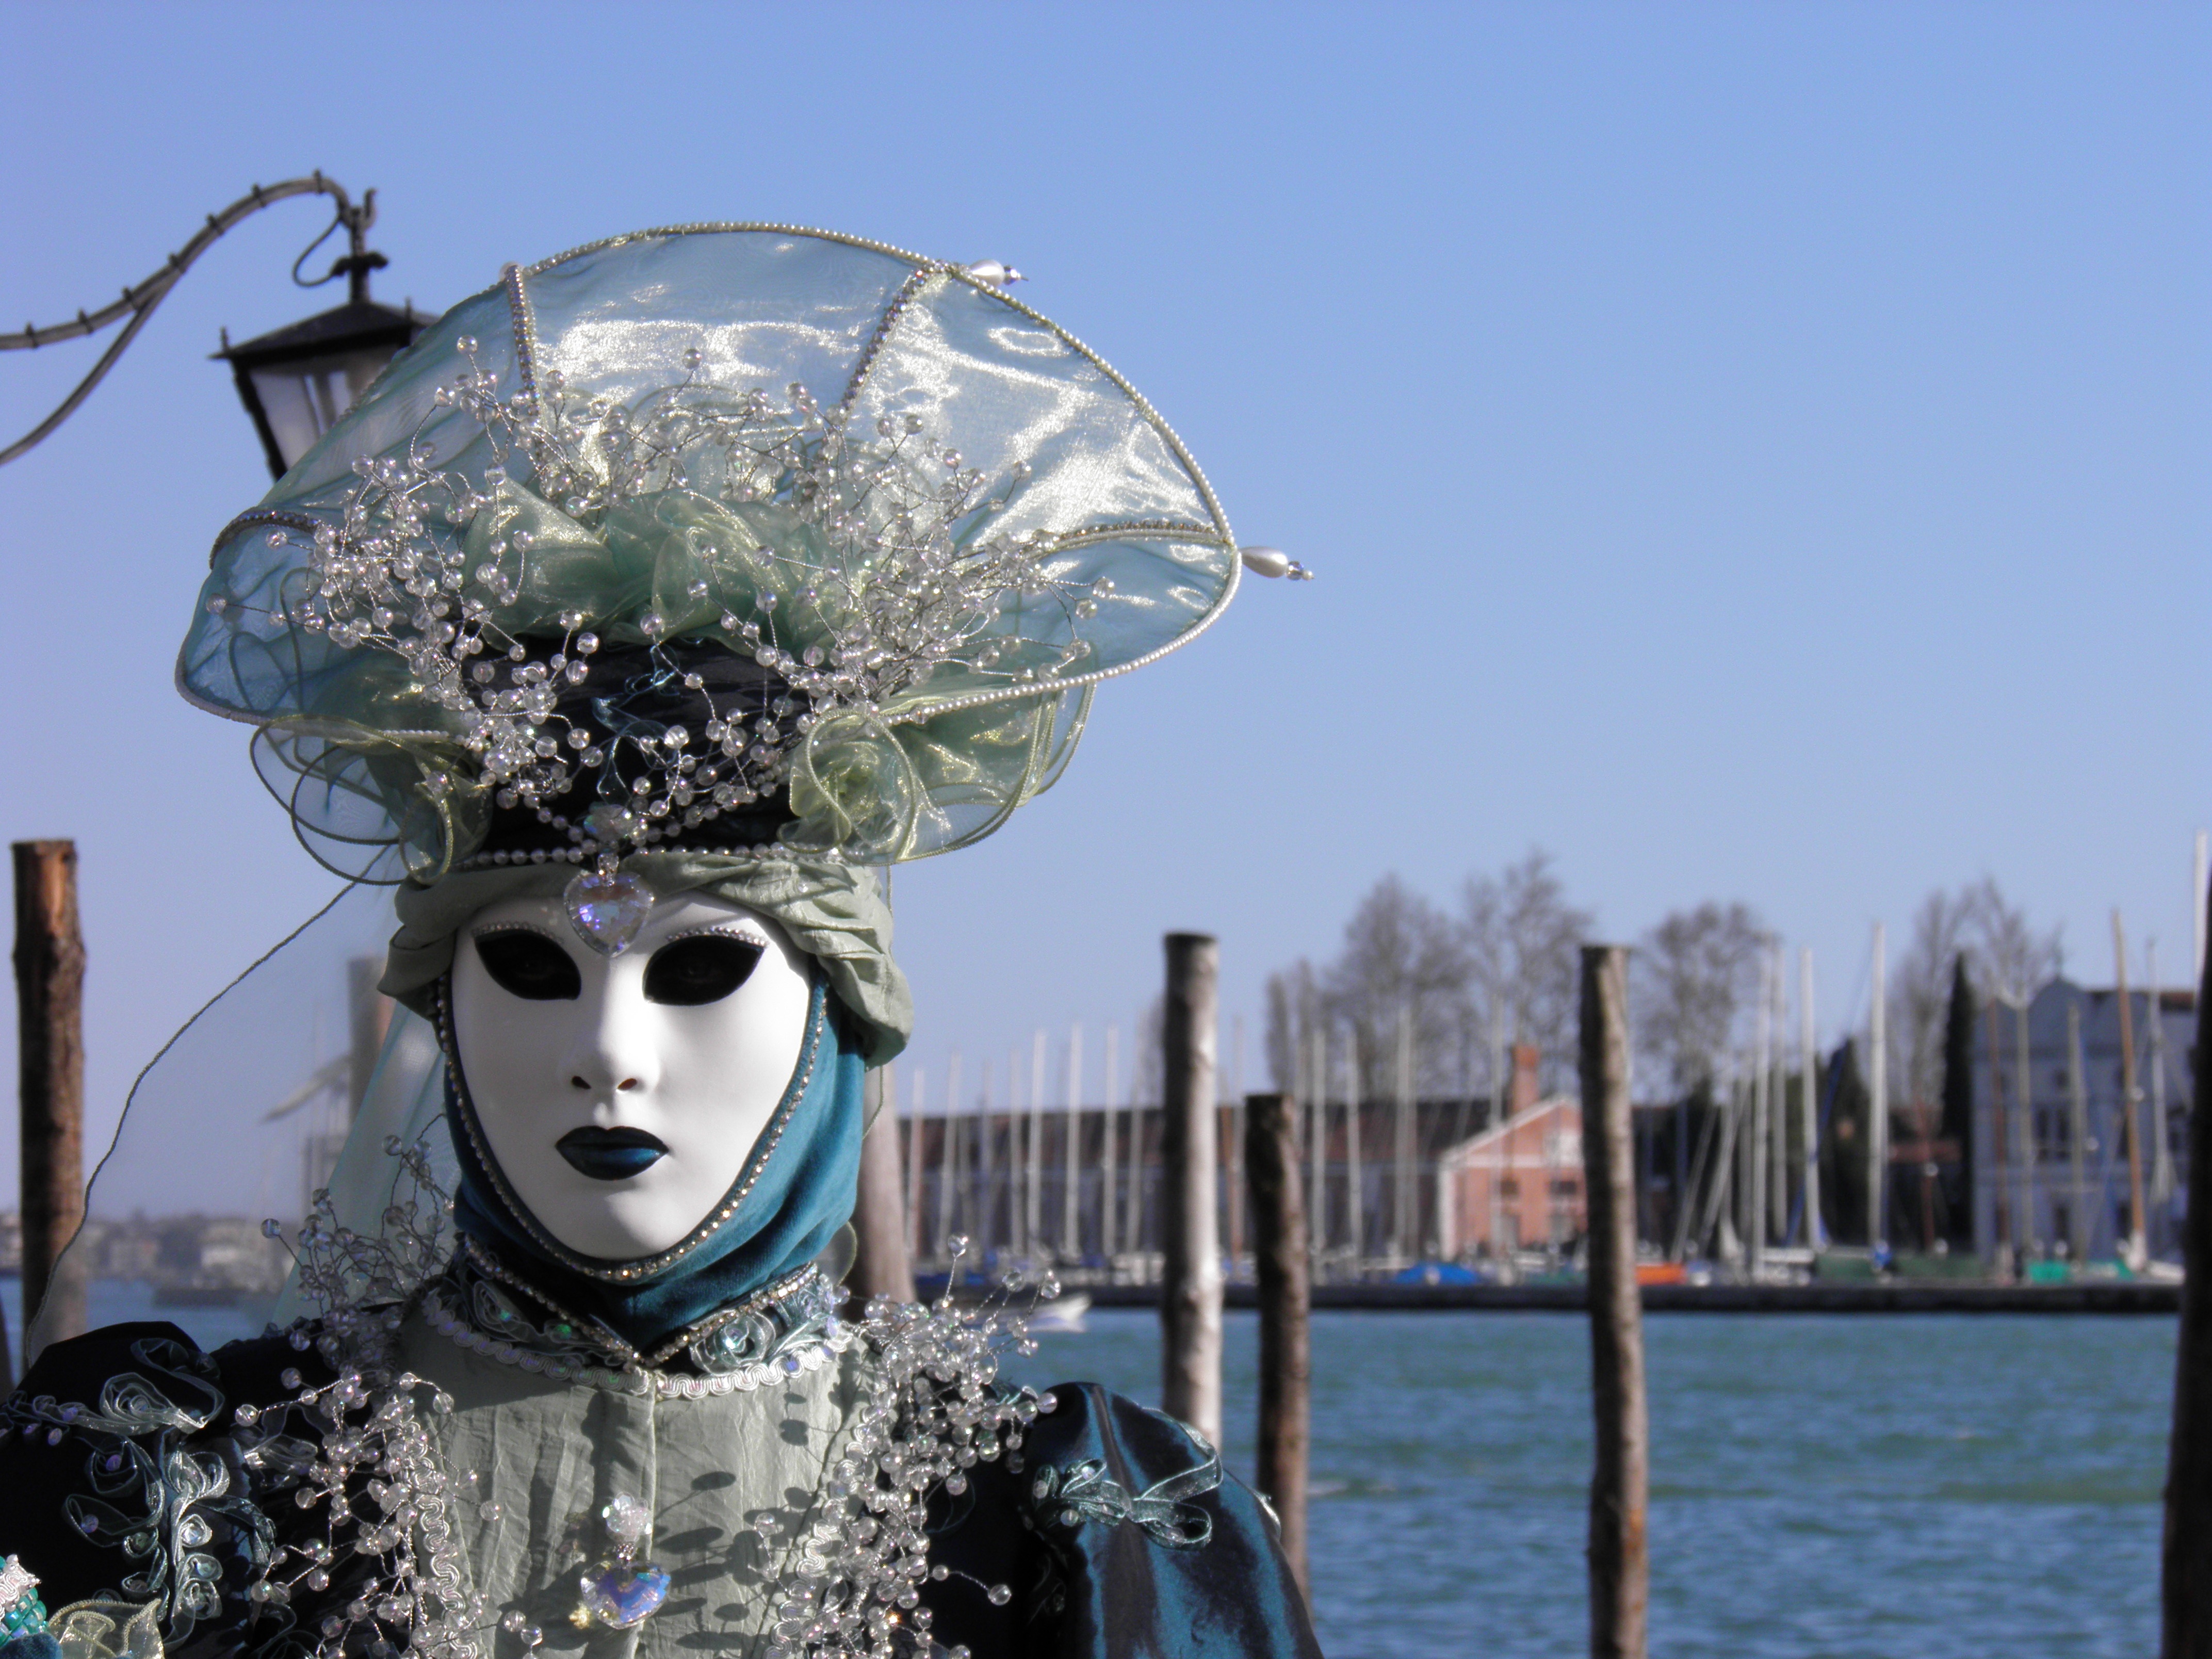
carnival, italy, venice, festival, mask, disguise, mask of venice, carnival of venice